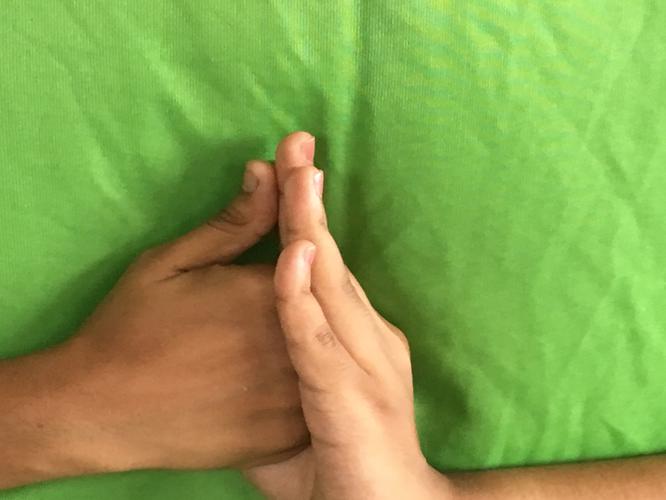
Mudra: Shanka
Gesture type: double_hand